Douglas Melamed

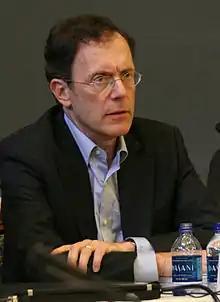
Doug Melamed at the Berkman Center for Internet & Society at Harvard University

Arthur Douglas Melamed (born December 3, 1945) is an American legal scholar specializing in antitrust law. Since 2014, Melamed has been a professor, first, visiting and then professor of the practice, at Stanford Law School. He was previously Senior Vice President and General Counsel at Intel Corporation as well as the chair of the Antitrust and Competition Practice Group at the law firm of WilmerHale.